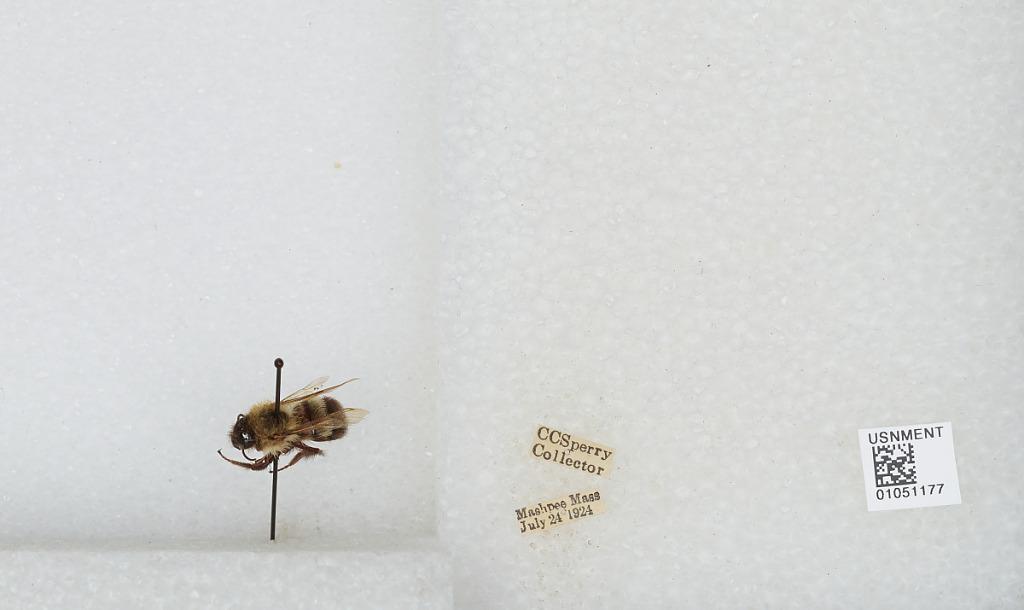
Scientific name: Bombus sp.
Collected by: C. Sperry
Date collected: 1924-7-24
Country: United States
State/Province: Massachusetts
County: Barnstable
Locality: Mashpee
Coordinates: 41.6483, -70.4817